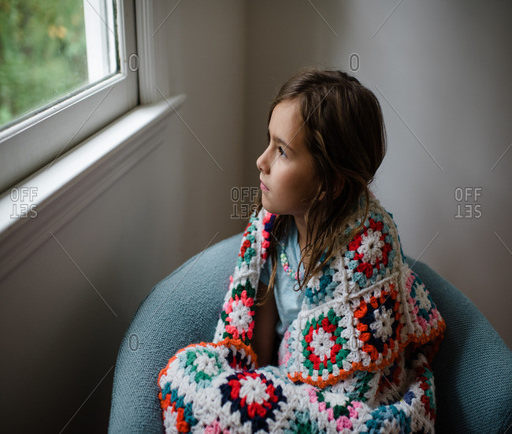
little girl wrapped in a blanket looking out a window